M60 machine gun

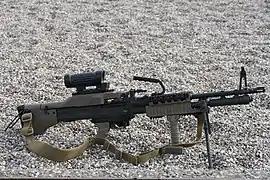
An M60E6 machine gun adopted by the Danish Army, designated as the "LMG M/60" with C79 LMG Optic

The M60E6 is an improvement on the M60E4 and the latest M60 variant. It won against the HK121 in the Danish Army's GPMG replacement program to replace the M/62 in March 2014. The weight has been reduced to , lighter than the M/62. Its rate of fire of around 500–650 rounds per minute (RPM) is significantly less than the Danish M/62's 1,200 RPM, but it allows for better control, greater accuracy, more conservation of ammunition, more versatile firing positions, and less risk of collateral damage from losing control while shooting. The M60E6 features a redesigned quick-change barrel assembly with an offset barrel handle, which is also used to carry the weapon and allows for the replacement of a hot barrel without using protective gloves. Changes to the rail system and bipod have been made, and a significant number of internal improvements have also increased reliability.